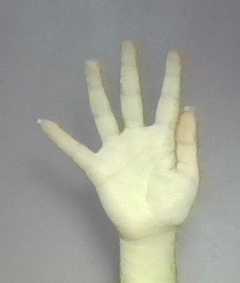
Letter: sheen